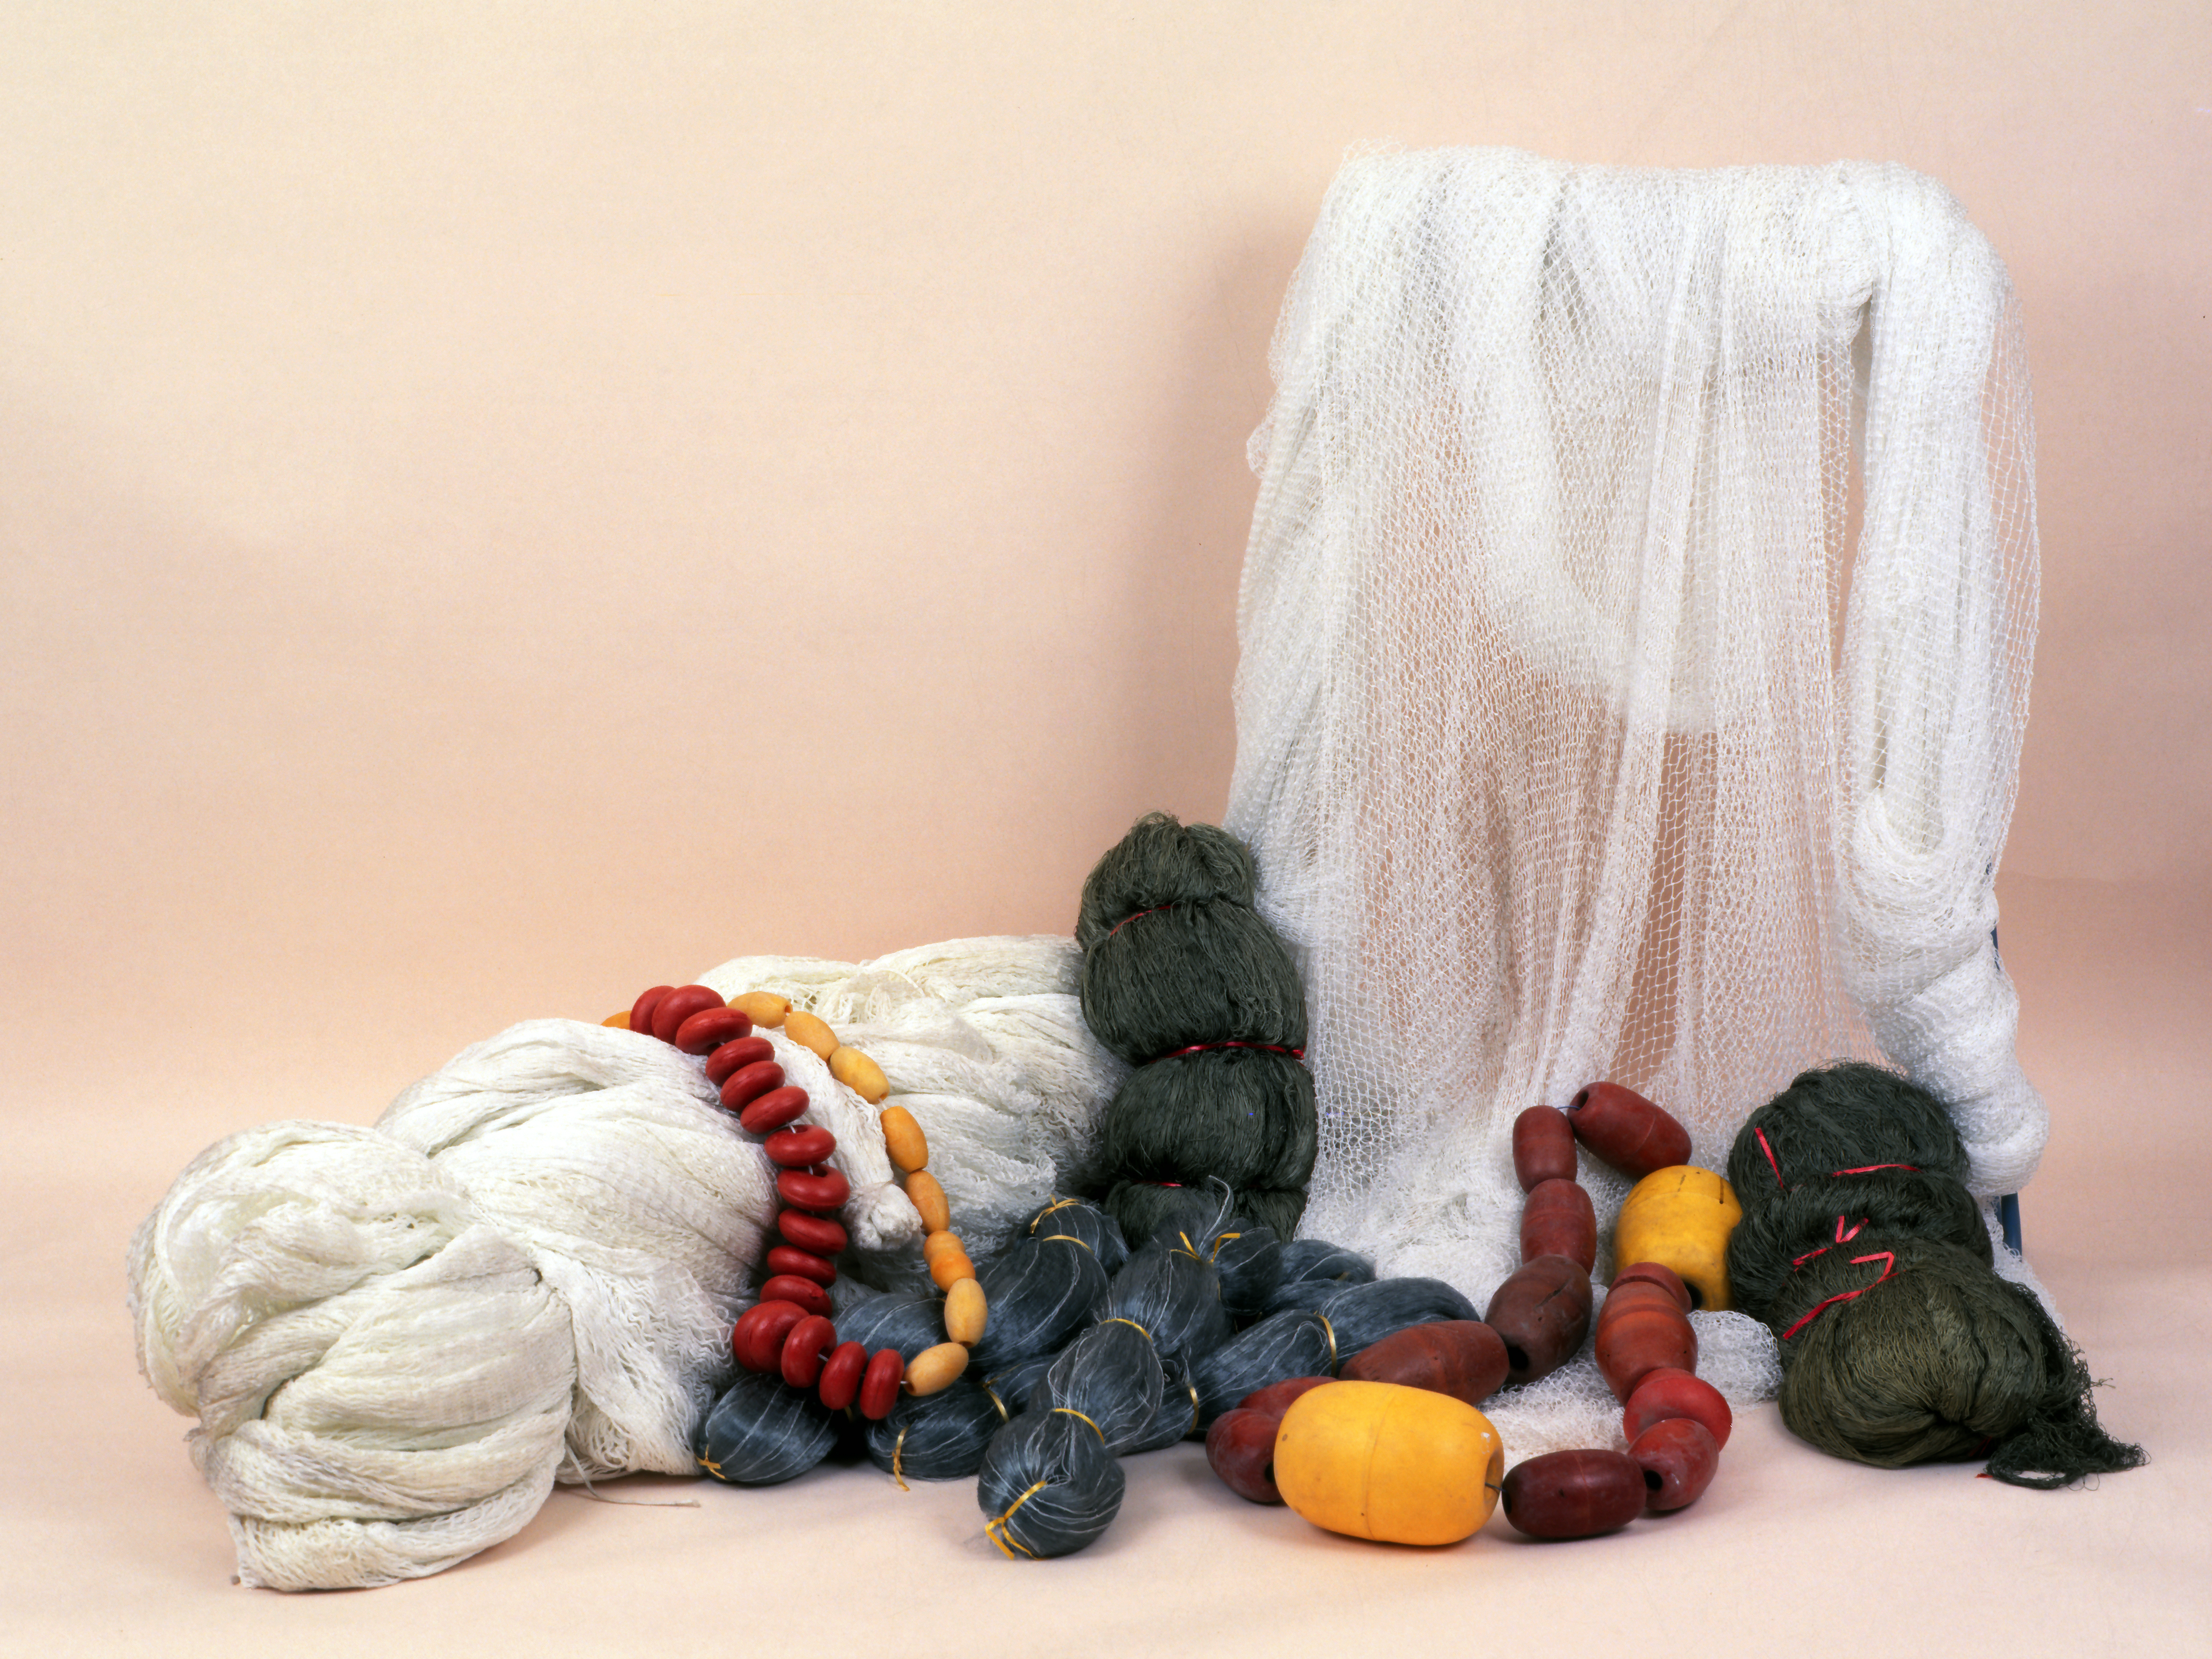
art, wool, thread, textile, stuffed toy, product, woolen